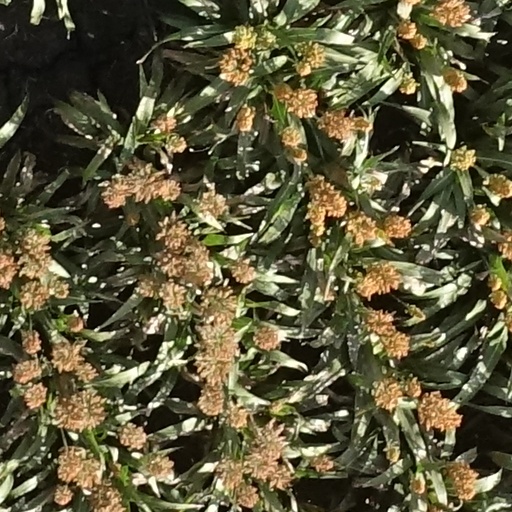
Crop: sorghum